Chase Tower (Dallas)

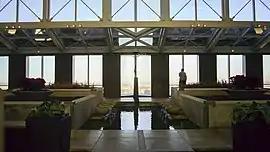
Chase Tower Dallas 40F Sky Lobby in 2007, is no longer open to the public and the planters have been removed since 2018

Dallas Arts Tower (formerly Chase Tower) is a , 55-story postmodern skyscraper at 2200 Ross Avenue in the City Center District of downtown Dallas, Texas. Although it is the fourth tallest skyscraper in the city, if one were to exclude antennas and spires, it would be the third. It is also the 13th tallest building in Texas. The building was designed by Skidmore, Owings & Merrill and was completed in 1987. The building also formerly housed the Dallas Petroleum Club, a business and social club located on the 39th and 40th floors.